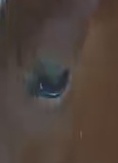
Face region: eyes (orbital_tightening_and_eye_area)
Pain indicator: moderately_present